Central–Mid-Levels escalator

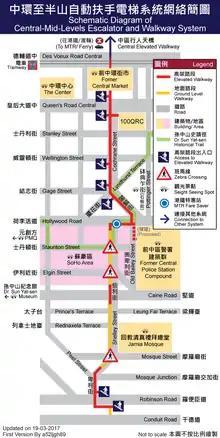
Schematic diagram of the system

The escalators exist because Hong Kong Island is dominated by steep, hilly terrain, which makes it the home of several unusual methods of transport up and down the slopes. The Central–Mid-Levels escalator system was featured on the CNN website as one of the "coolest commutes" in the world in March 2015.